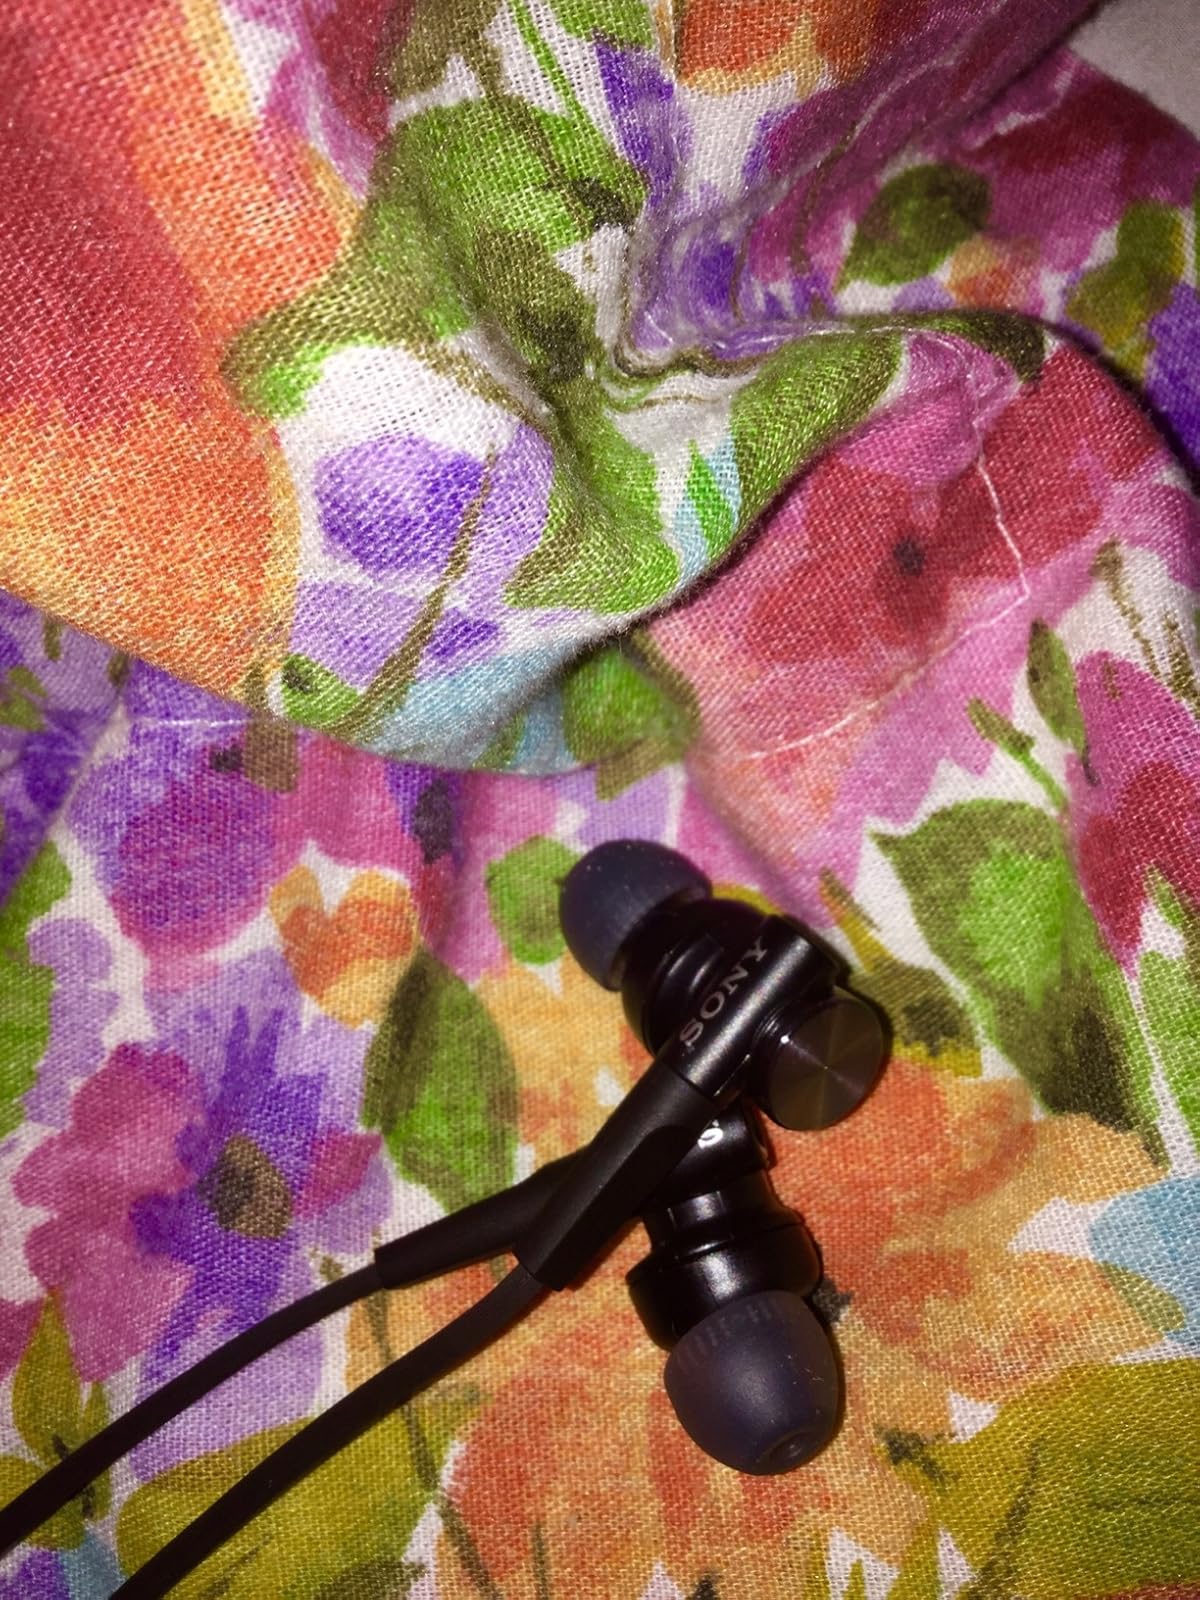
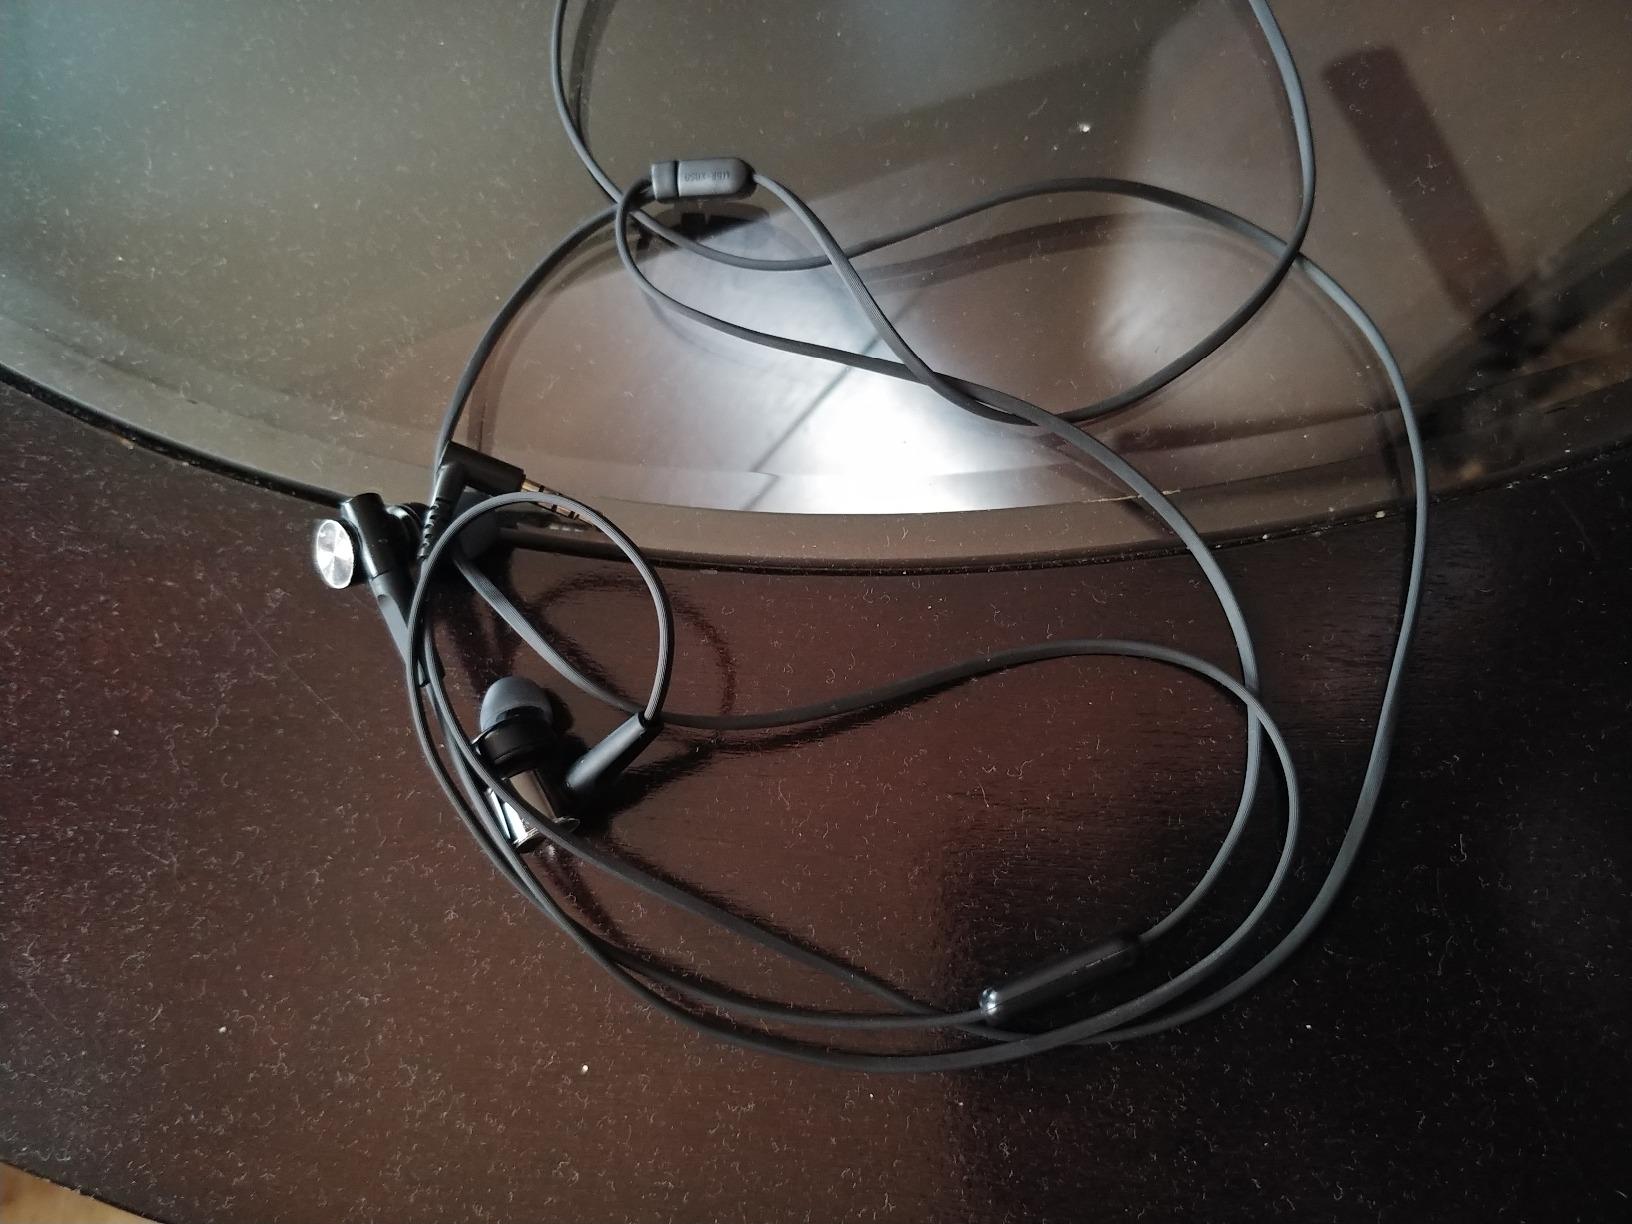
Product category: headphones
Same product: yes